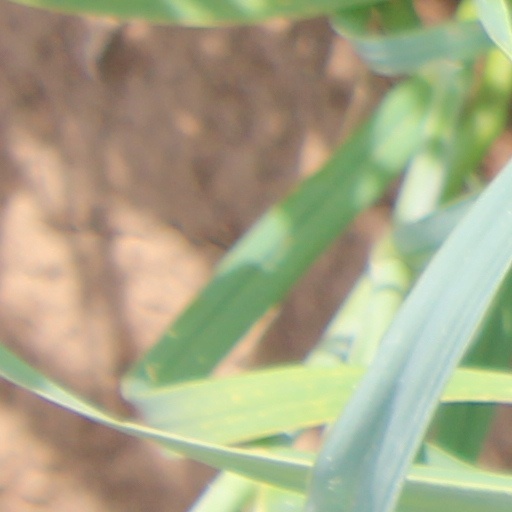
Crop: wheat